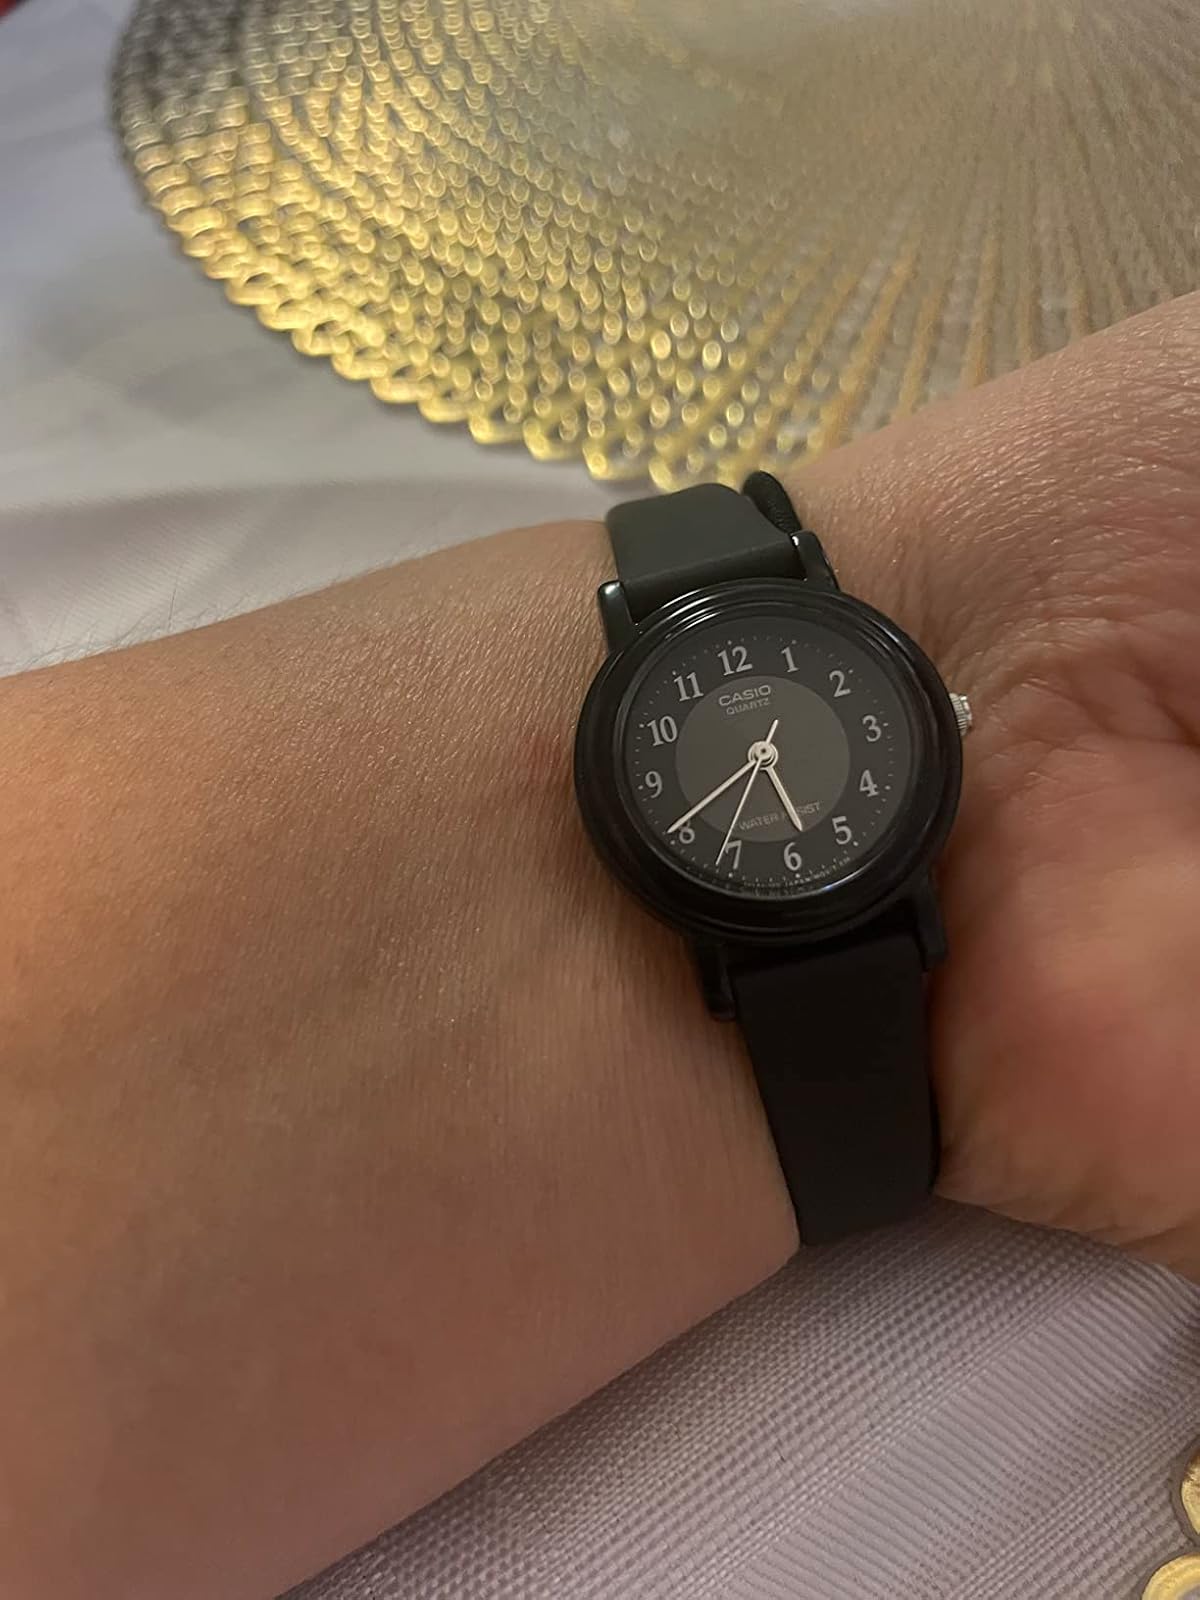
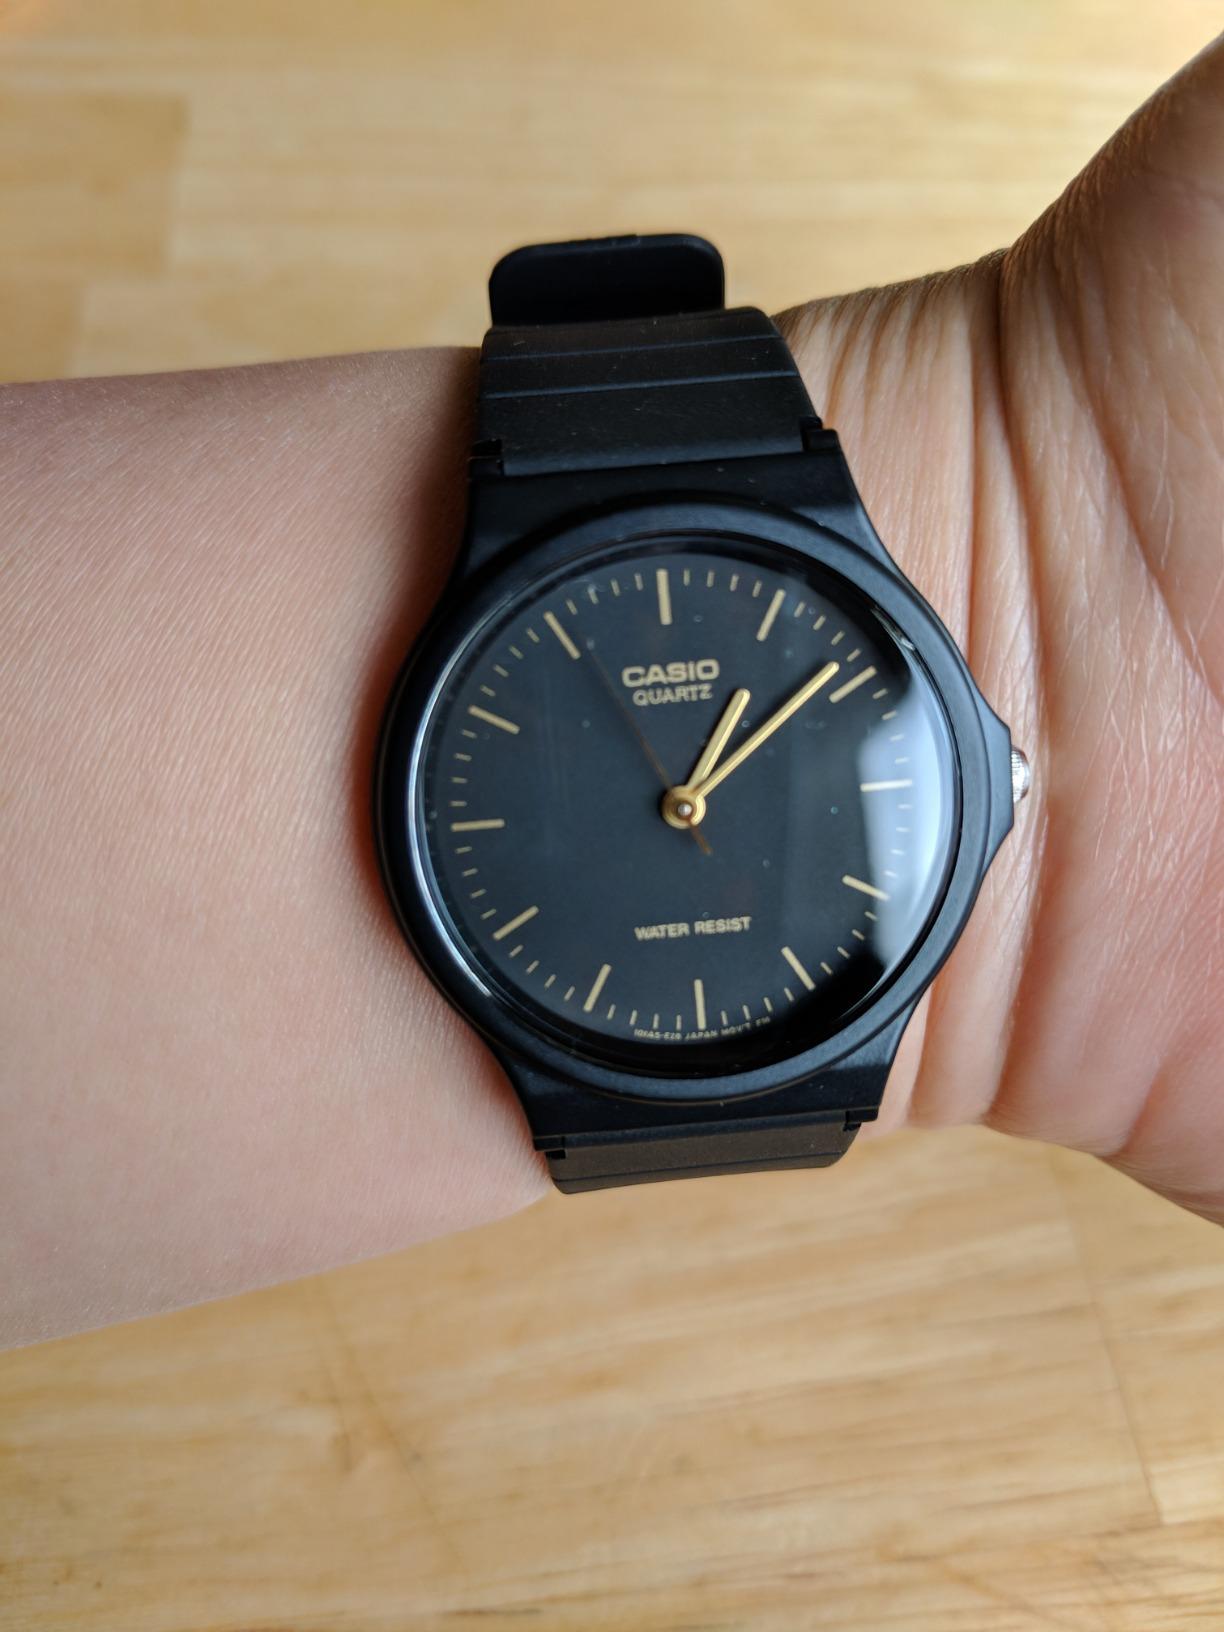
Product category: accessories_watch
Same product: no